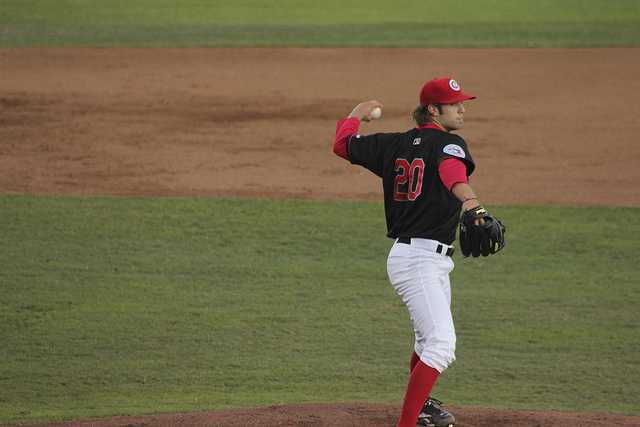
cầu thủ ném bóng đang cầm quả bóng trong tay